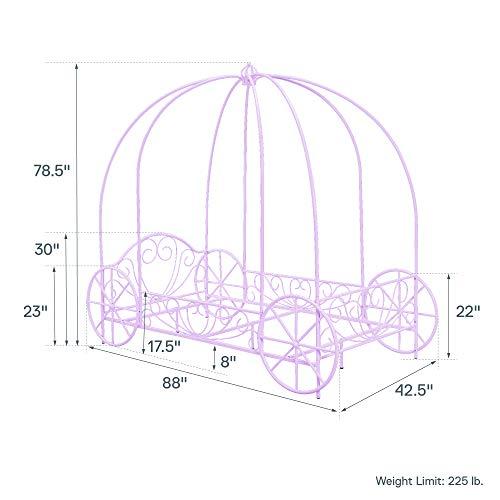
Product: DHP Metal Carriage Bed, Fairy Tale Bed Frame, Shabby-Chic Style, Twin, Lilac
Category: Home & Kitchen | Furniture | Bedroom Furniture | Beds, Frames & Bases | Bed Frames
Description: Accommodates a standard twin-size mattress sold separately.
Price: Total price:
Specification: ASIN:B016O9IG4W|ShippingWeight:72pounds|DateFirstAvailable:October7,2015